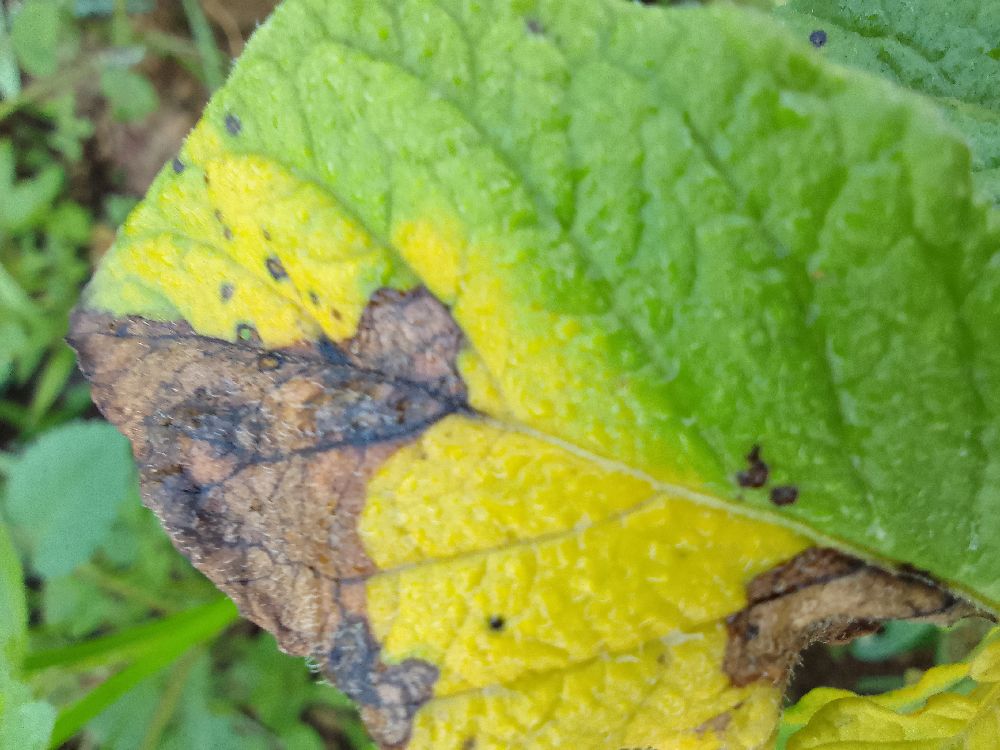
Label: Late blight